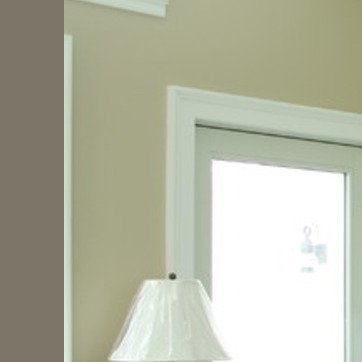
Material: painted